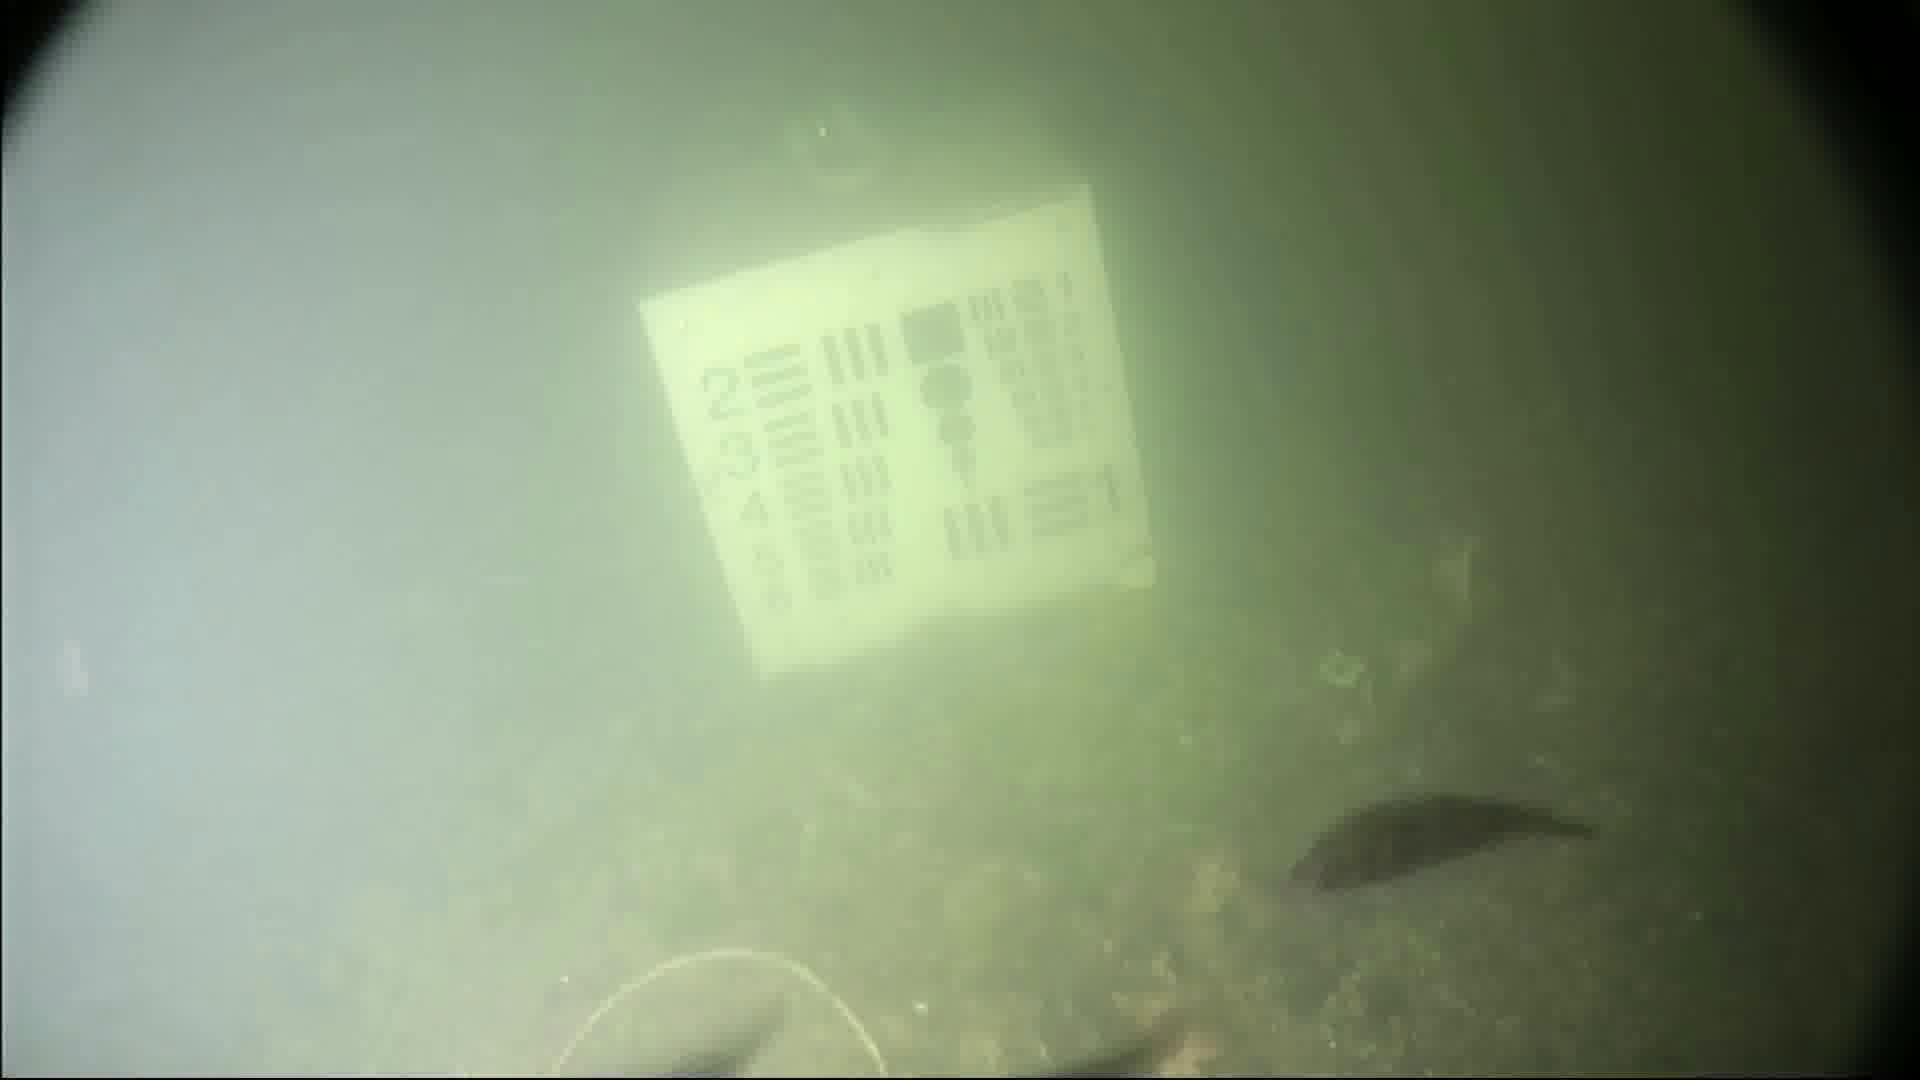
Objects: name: small_fish
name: starfish